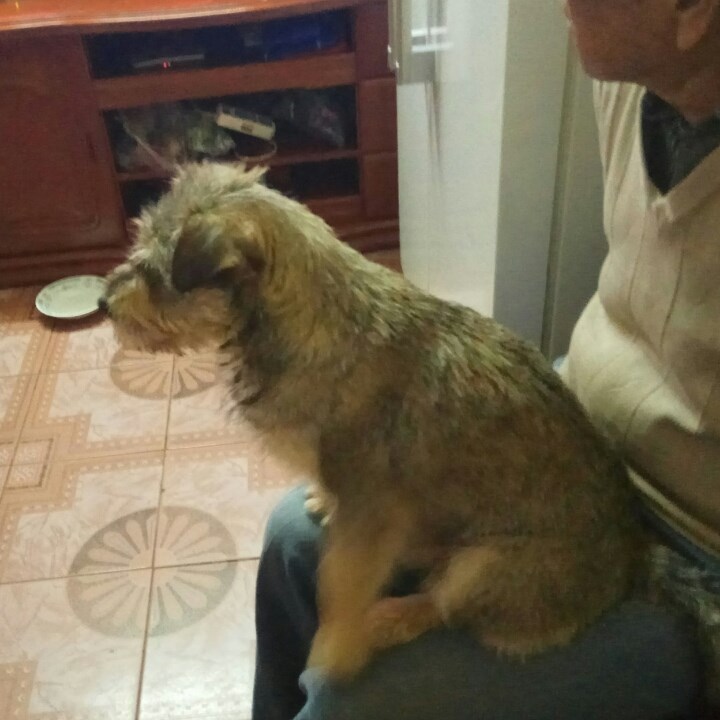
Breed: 2342-n000102-miniature_schnauzer